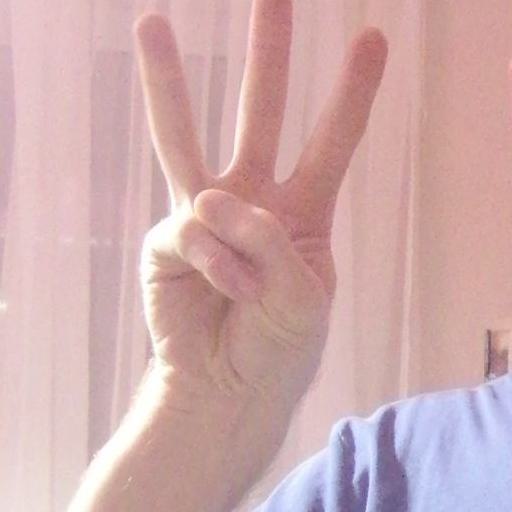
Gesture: three